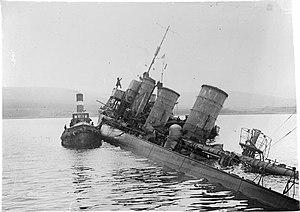
Le sabordage de la flotte allemande se produisit dans la base de la Royal Navy à Scapa Flow après la fin de la Première Guerre mondiale en 1919, mais avant la signature du Traité de Versailles afin d'éviter que ces navires soient livrés aux marines des puissances victorieuses.